Maria Petschnig

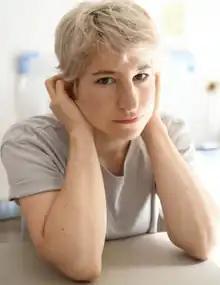
Maria Petschnig in 2021.

Maria Petschnig (born 1977) is an Austrian artist and filmmaker based in Brooklyn, New York City. Her works include a variety of media including video art. Her artistic works frequently deal with memory and voyeurism. Petschnig is known for films, video and art, which explore a seedy, awkward kind of eroticism. Her works have been shown at several exhibitions in Europe and the United States including at the Museum of Modern Art in New York City. Petschnig's works have received critical reviews from "The New York Times", "Artforum" and "Art in America".